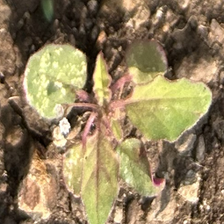
Weed species: Punarnava _(Boerhaavia diffusa)